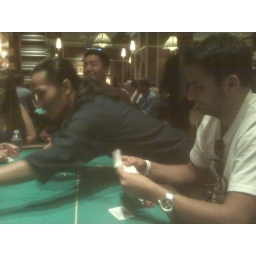
Dbag white shirt just spilled his beer all over the table.